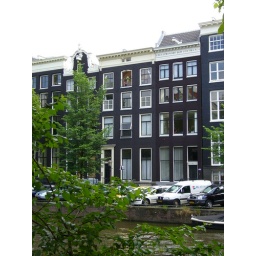
Hooks of Amsterdam: Usefull for dangling shopping bags over the street below